Nutria

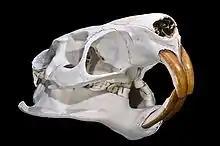
Skull

The nutria was first described by Juan Ignacio Molina in 1782 as "Mus coypus", a member of the mouse genus. The genus "Myocastor" was assigned in 1792 by Robert Kerr. Geoffroy Saint-Hilaire, independently of Kerr, named the species "Myopotamus coypus", and it is occasionally referred to by this name.